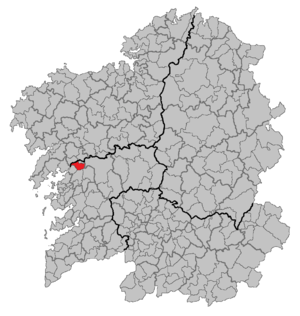
Valga est un consello de la province de Pontevedra en Espagne située dans la communauté autonome de Galice.